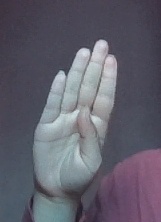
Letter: kaaf